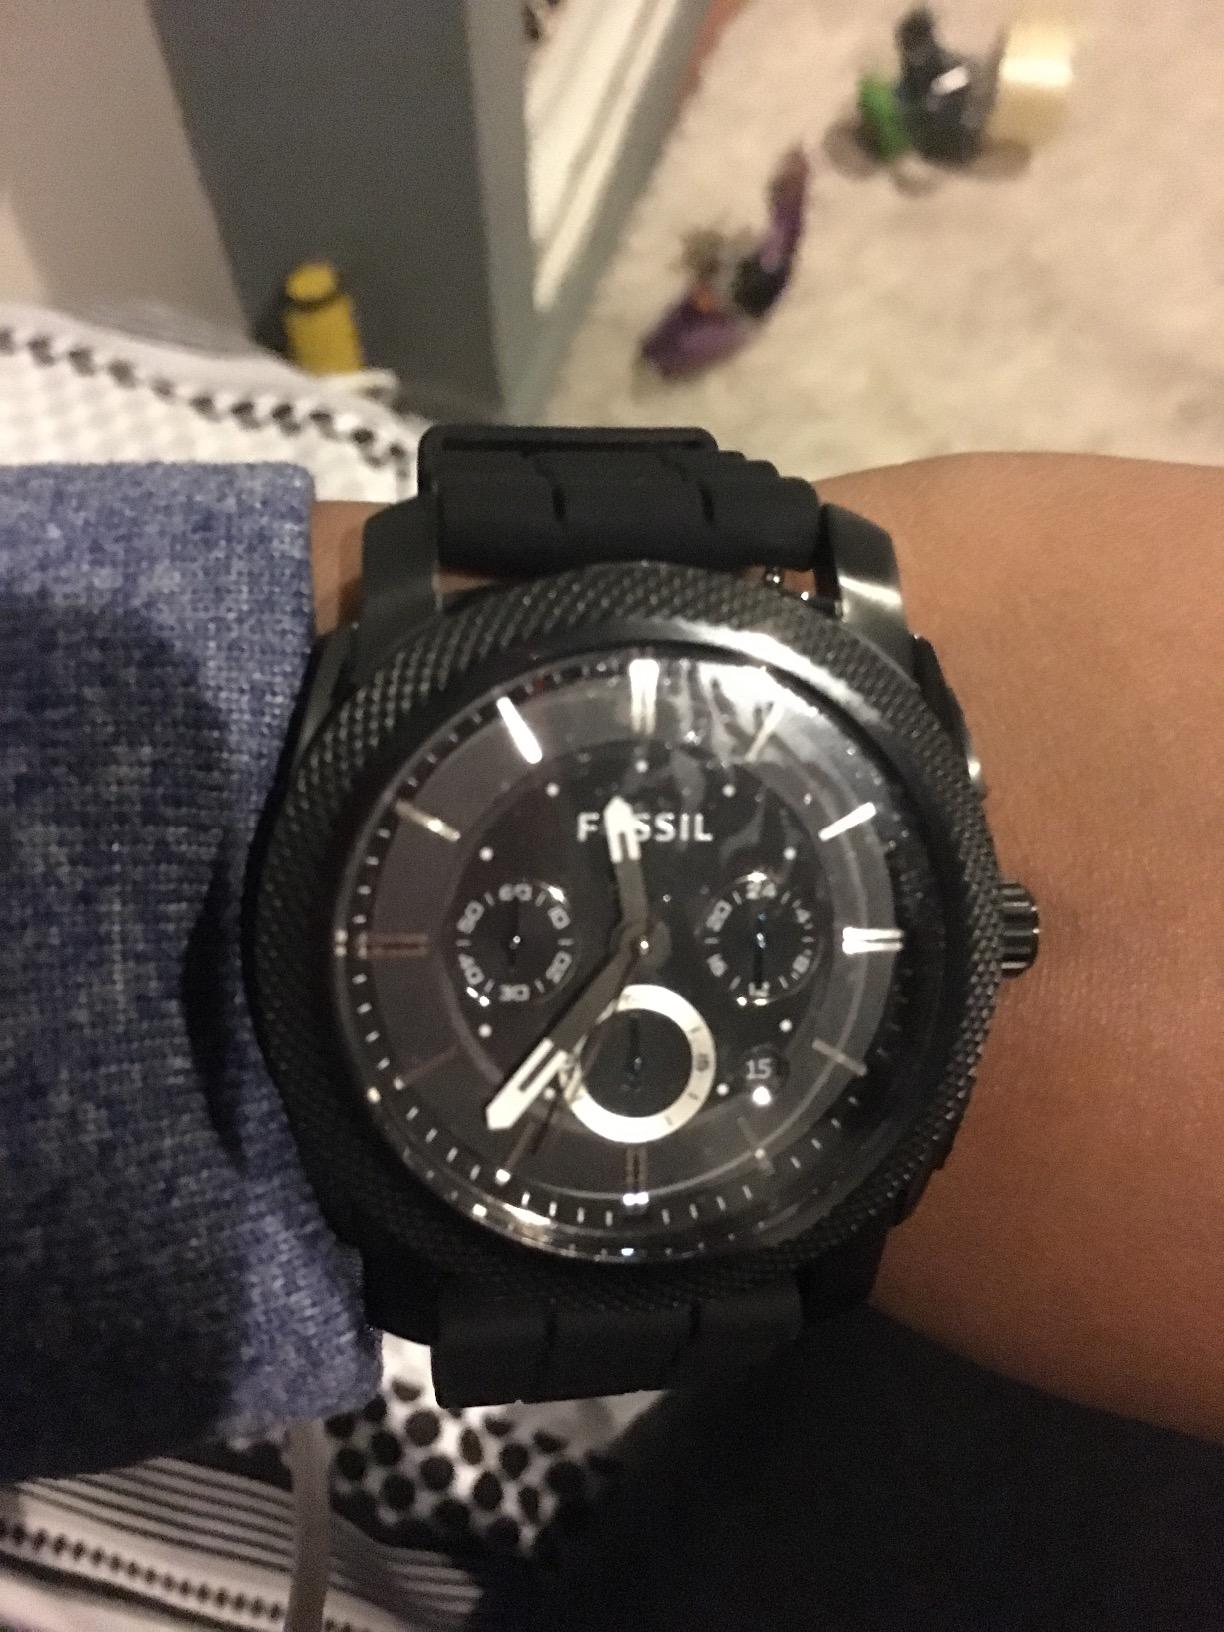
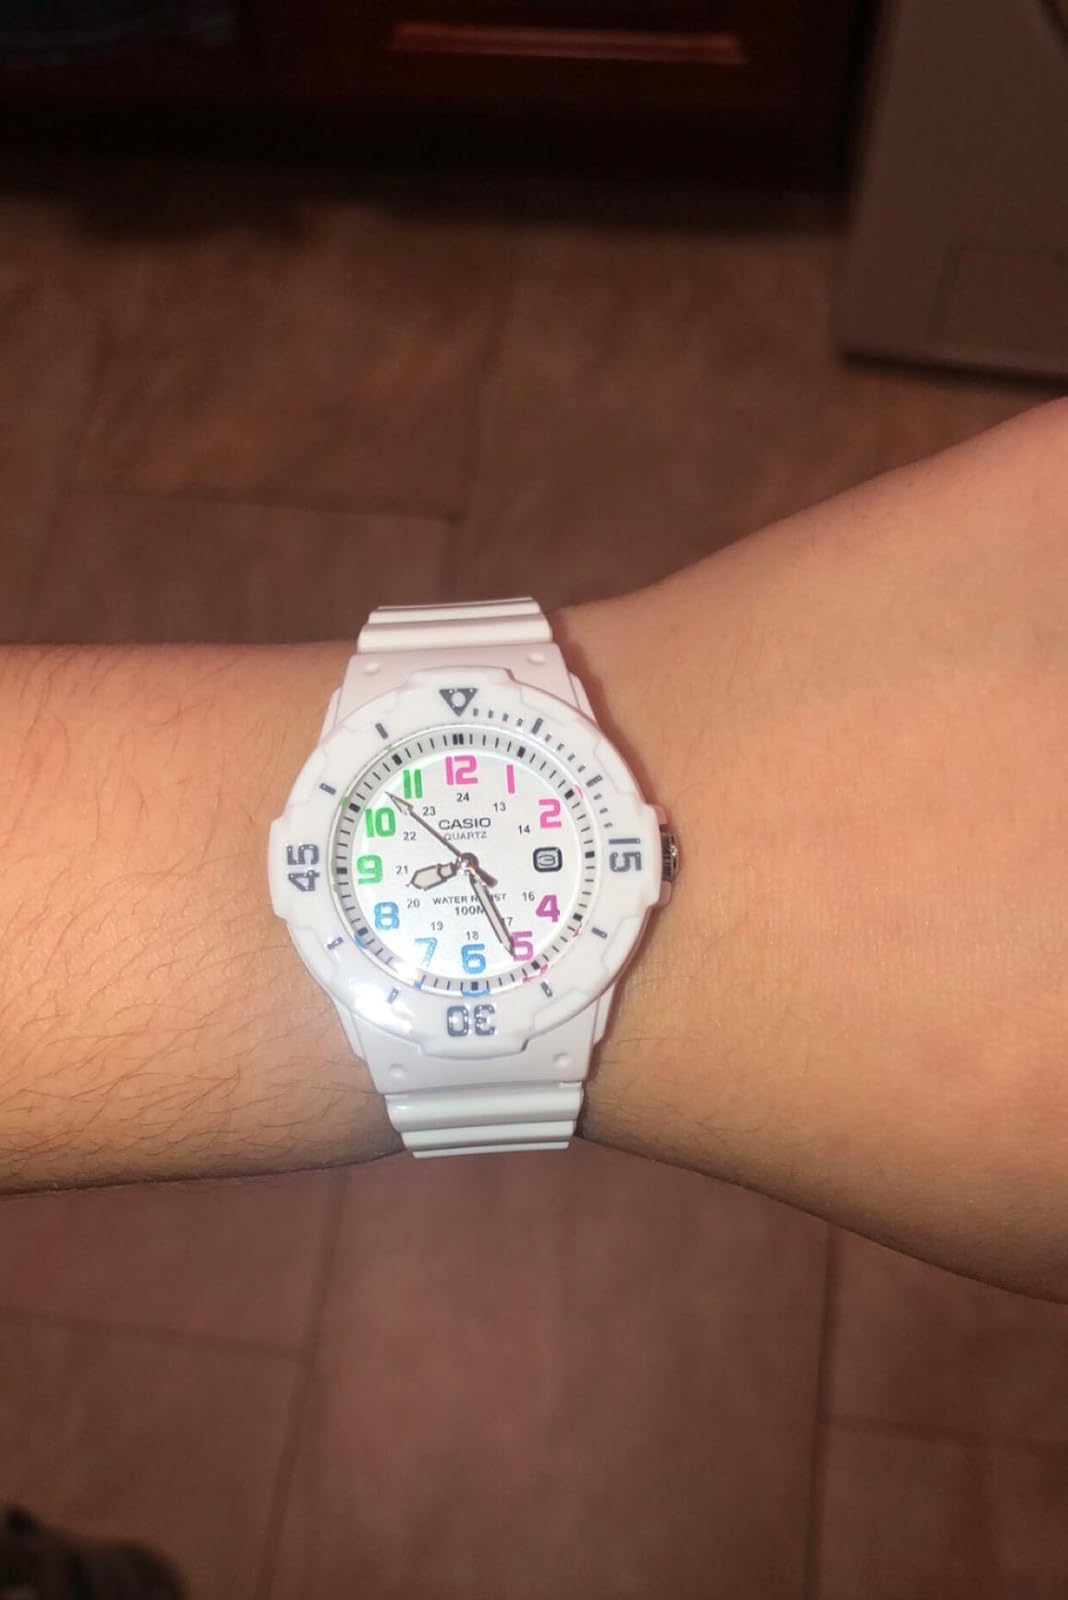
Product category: accessories_watch
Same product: no